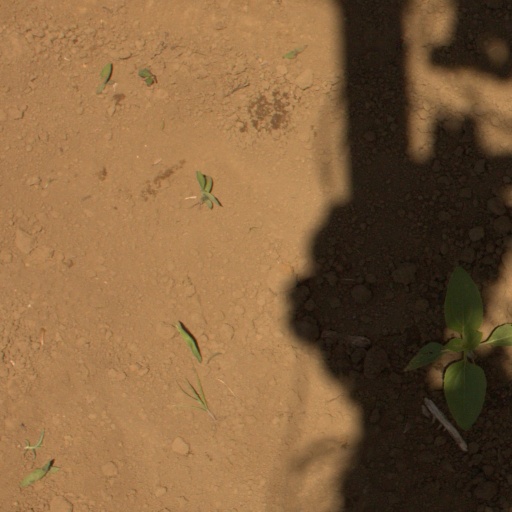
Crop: Jerusalem artichoke